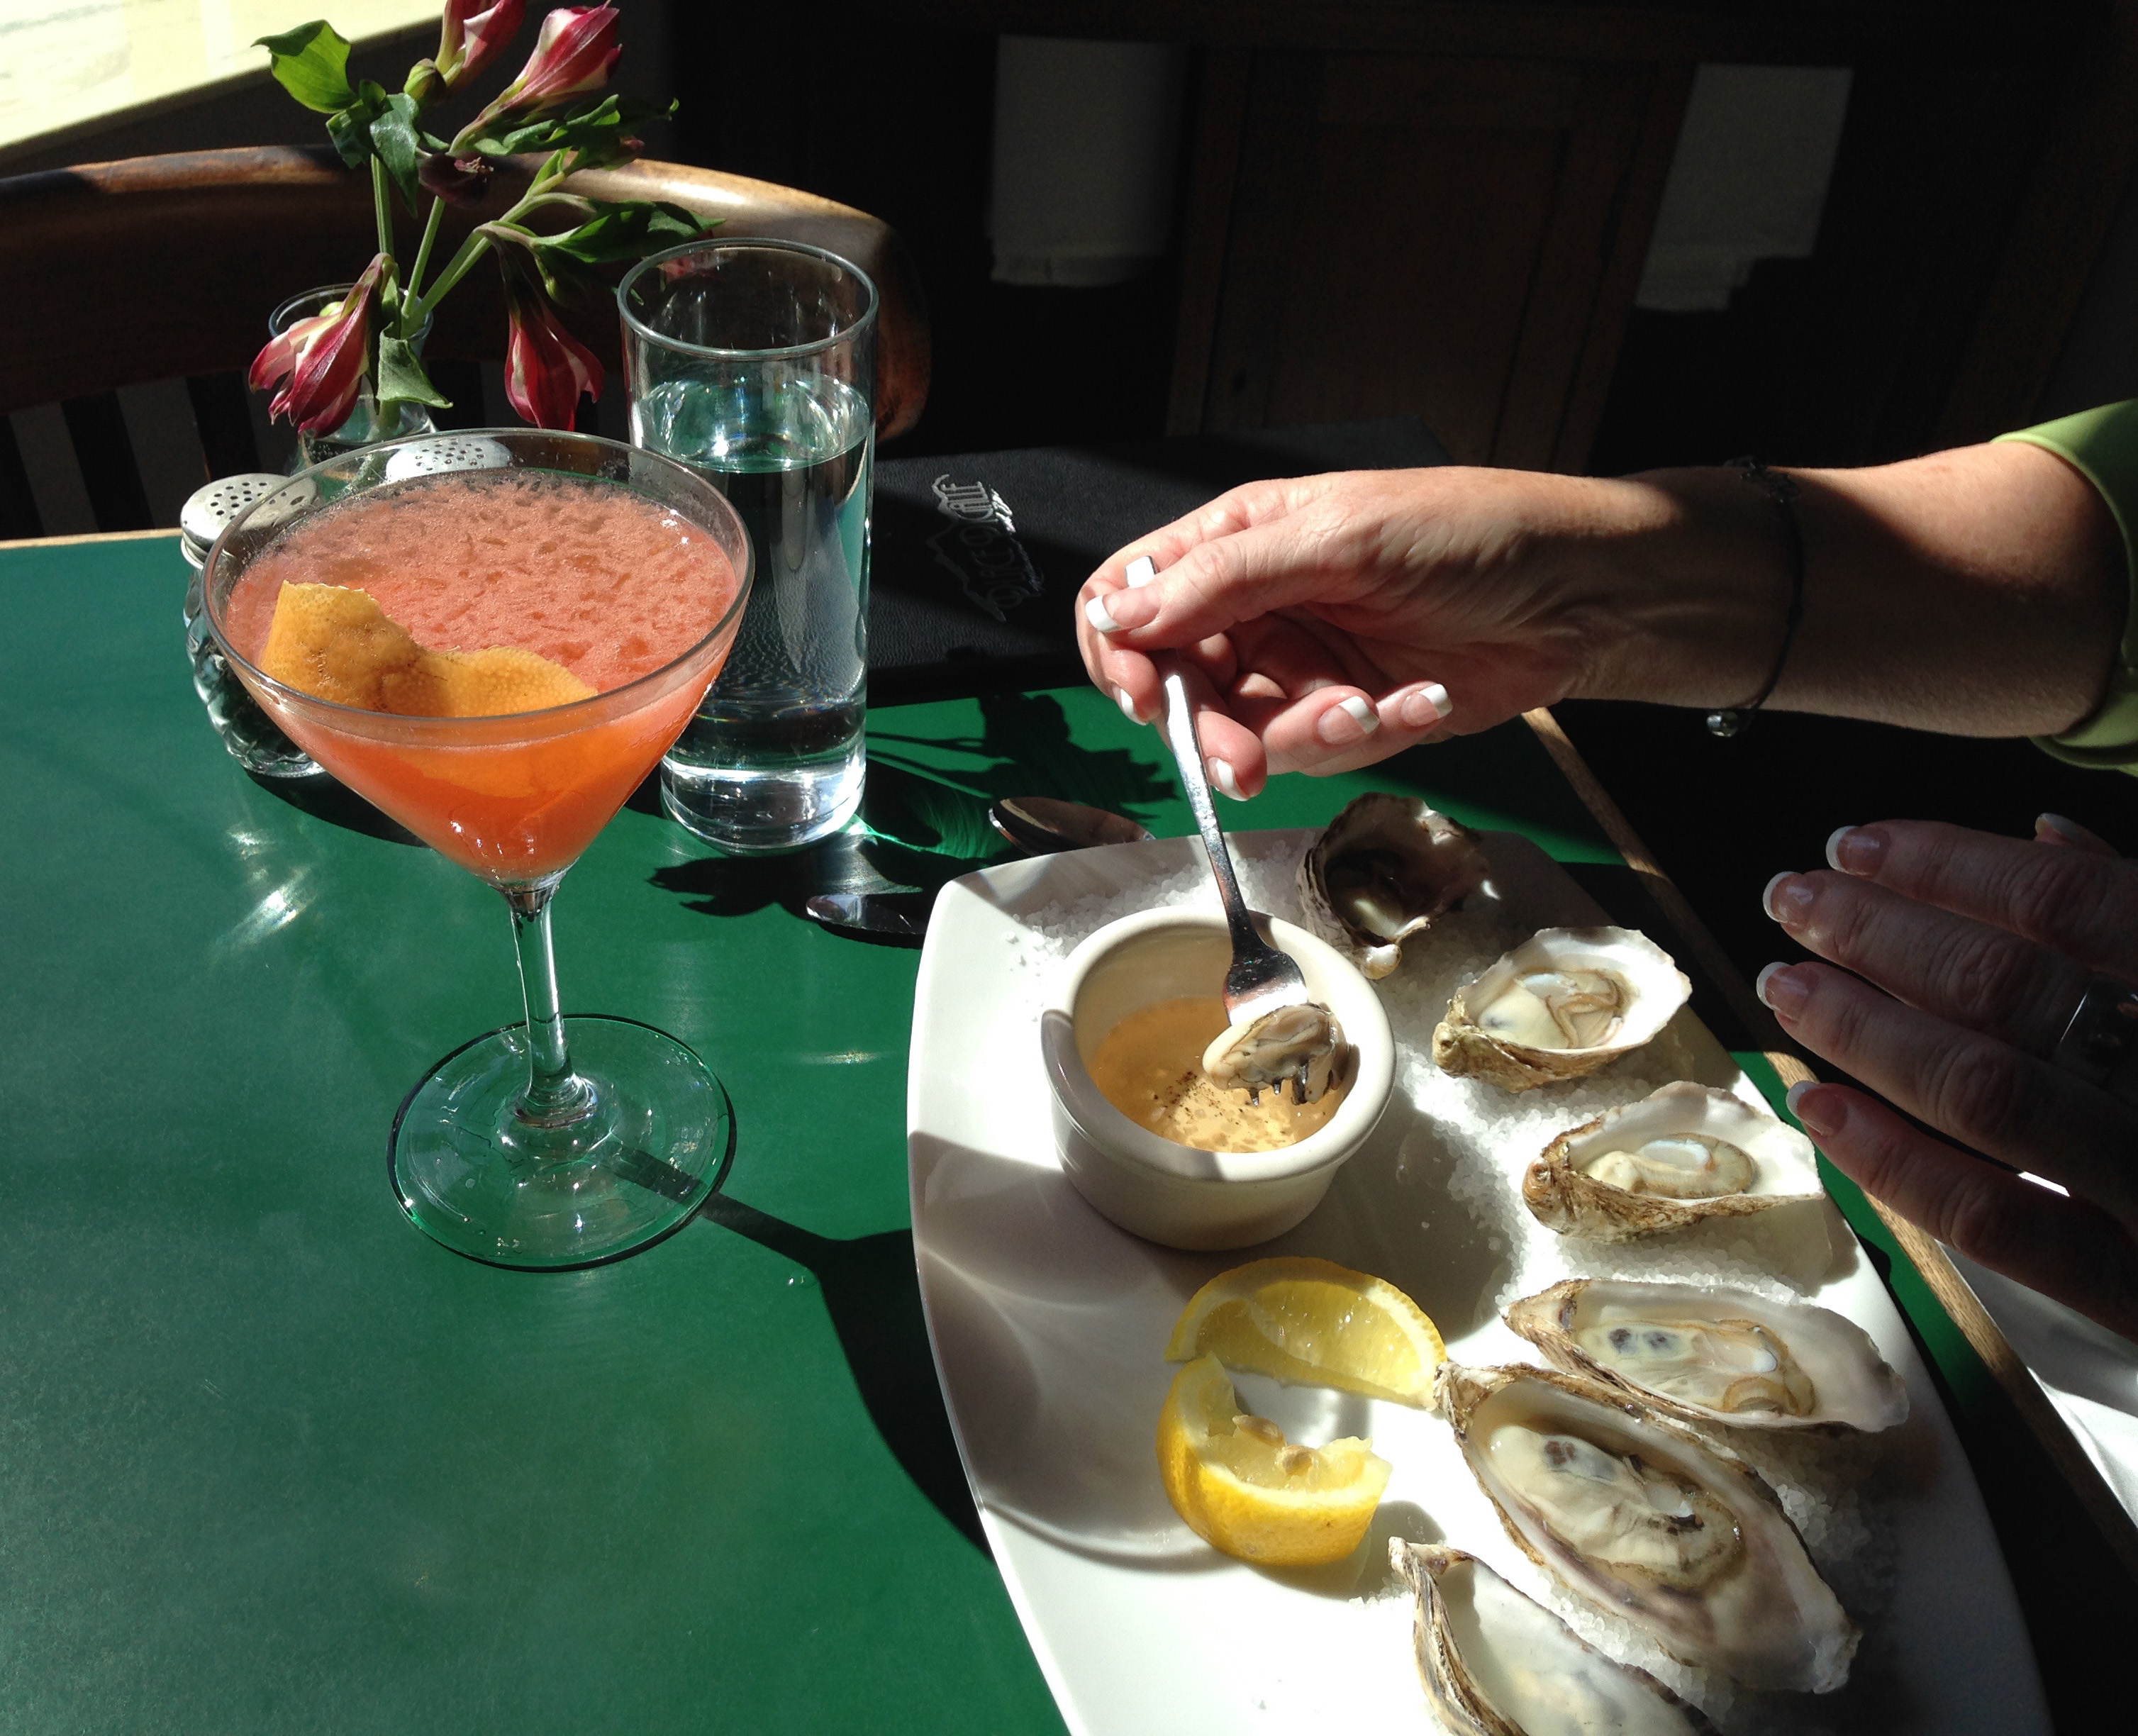
restaurant, meal, food, drink, lunch, shell, seattle, pikeplacemarket, placepigalle, oysters, sense